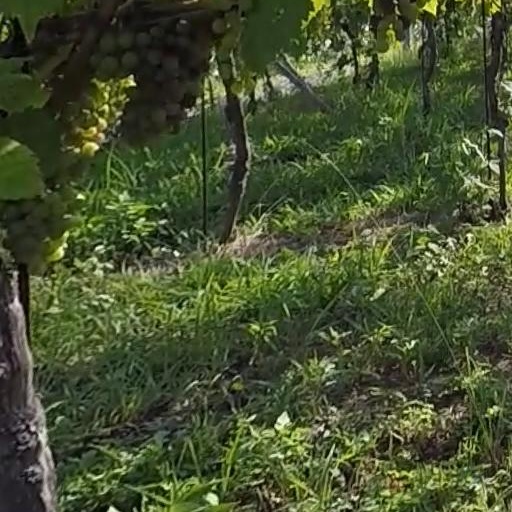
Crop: grape